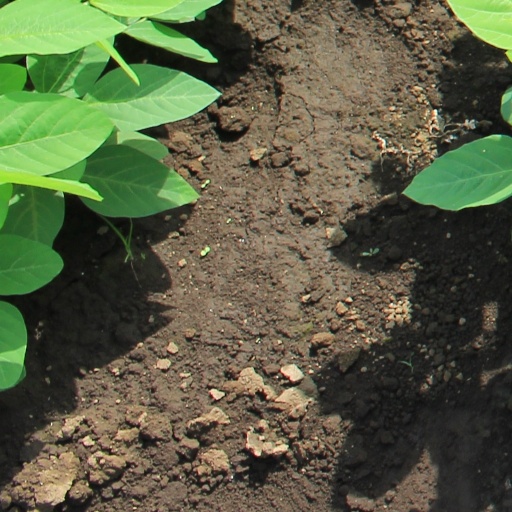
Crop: soybean